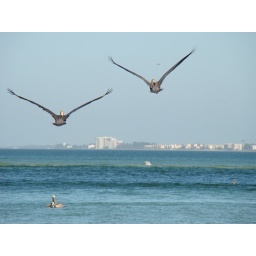
These bird are significantly larger in person than you would image.